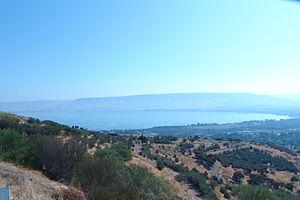
Génézareth, Génésareth, Ginosar ou Kinneret est le nom d'une importante ville des âges de bronze et du fer située sur la rive nord-ouest du lac de Tibériade, mentionnée dans l'Ancien Testament, dans le Tanakh et dans les évangiles. Les plus anciennes traductions de la Bible la nomme alternativement Kinnereth ou Chinnereth. Le nom a évolué dans le temps pour devenir Génézareth et Ginosar.